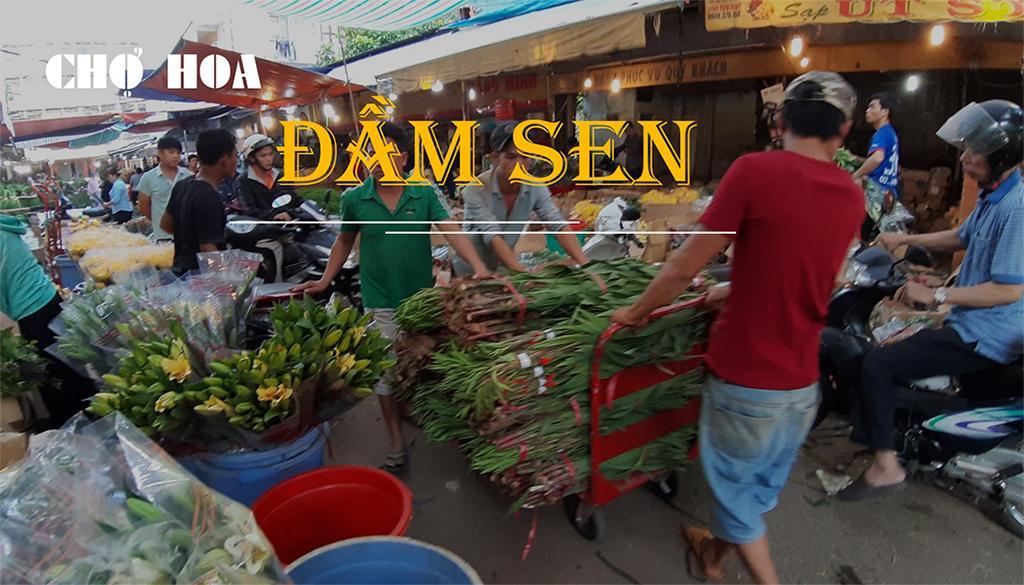
ở bên trong khu chợ có sự xuất hiện của nhiều bông hoa